Invasion

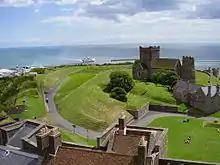
View from Dover Castle.

Alternatively, the fortifications can be built up at a series of sites, such as castles or forts placed near a border. These structures are designed to delay an invasion long enough for the defending nation to mobilize an army of a size sufficient for defense or, in some cases, counter-invasion—such as, for example, the Maginot Line. Forts can be positioned so that the garrisons can interdict the supply lines of the invaders. The theory behind these spaced forts is that the invader cannot afford to bypass these defenses, and so must lay siege to the structures.